Milliy Tiklanish

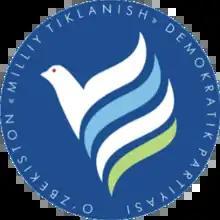
Old party logo

The party was formed in 1995 with a largely intellectual membership and has a comparatively high proportion of female members. The party advocates a strong sense of Uzbek culture, desiring a cultural revival, whilst also seeking to build closer links with other states in Central Asia. The party opposes the influence of Russia in the region and attacked the foundation of the Eurasian Economic Community on this basis.